Viktor Vekselberg

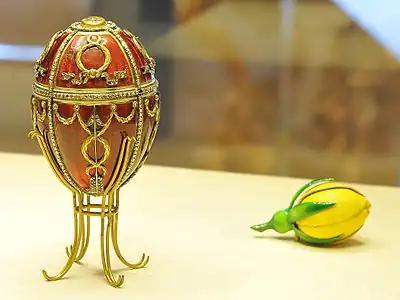
The Rosebud egg is part of the Victor Vekselberg Collection, housed in the Fabergé Museum in Saint Petersburg, Russia.

In February 2004, Vekselberg purchased nine Fabergé Imperial Easter eggs from the Forbes publishing family in New York City. The collection was transported to Russia and exhibited in the Kremlin and in Dubrovnik in 2007. Vekselberg is the single largest owner of Fabergé eggs in the world, owning fifteen of them (nine Imperial, two Kelch, and four other Fabergé eggs). In a 2013 BBC Four documentary, Vekselberg revealed that he had spent just over $100 million purchasing the nine Fabergé Imperial eggs from the Forbes collection. He claims never to have displayed them in his home, saying he bought them because they are important to Russian history and culture, and he believed them to be the best jewelry art in the world. In the same BBC documentary, Vekselberg revealed plans to open a museum to display the eggs in his collection. The result was the Fabergé Museum in Saint Petersburg, Russia, which had its official opening ceremony on November 19, 2013.